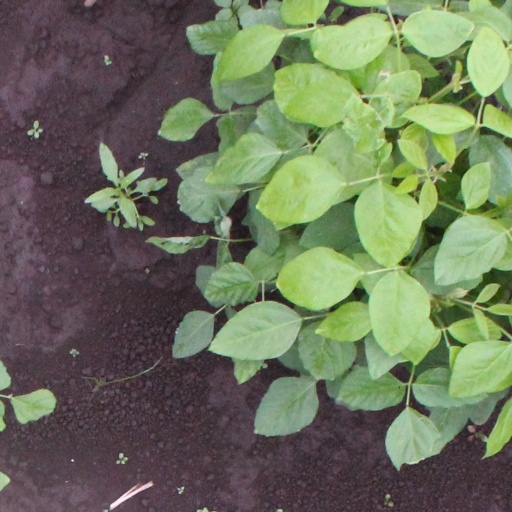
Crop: soybean